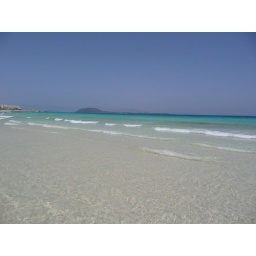
Corralejo beach (sand dunes) with crystal clear sea and Los Lobos island in the background